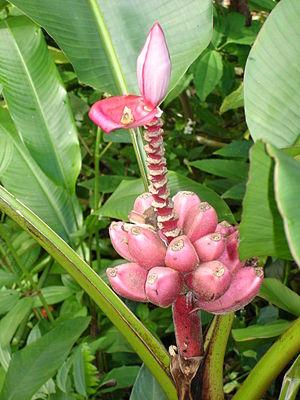
Photographie prise au Jardin des parfums et des épices, Saint-Philippe, Île de la Réunion.